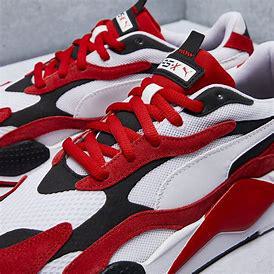
Brand: Puma
Model: Rs X